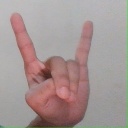
अक्षर: श